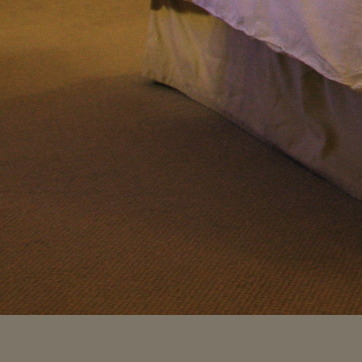
Material: carpet